Terminology of the British Isles

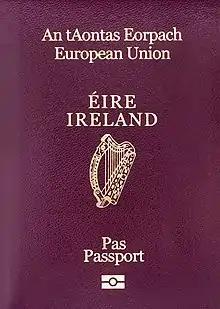
An Irish passport

Since the adoption of the Constitution of Ireland in 1937, "Ireland" has been the English name of the state which covers approximately five-sixths of the island of Ireland. The name "Éire" is used when writing in Irish.